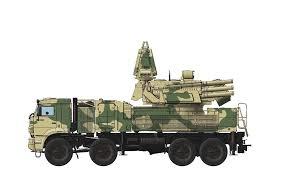
Label: Air Defense